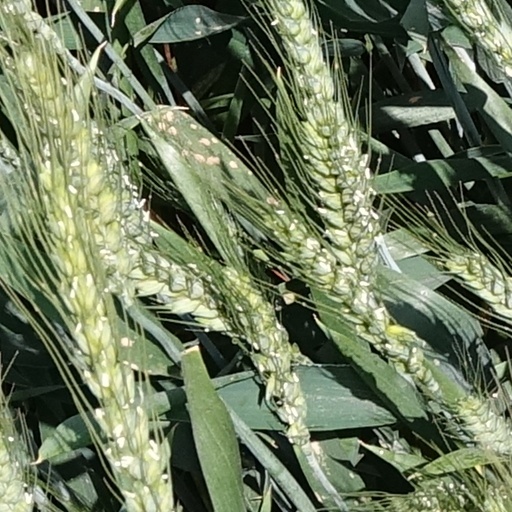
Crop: wheat